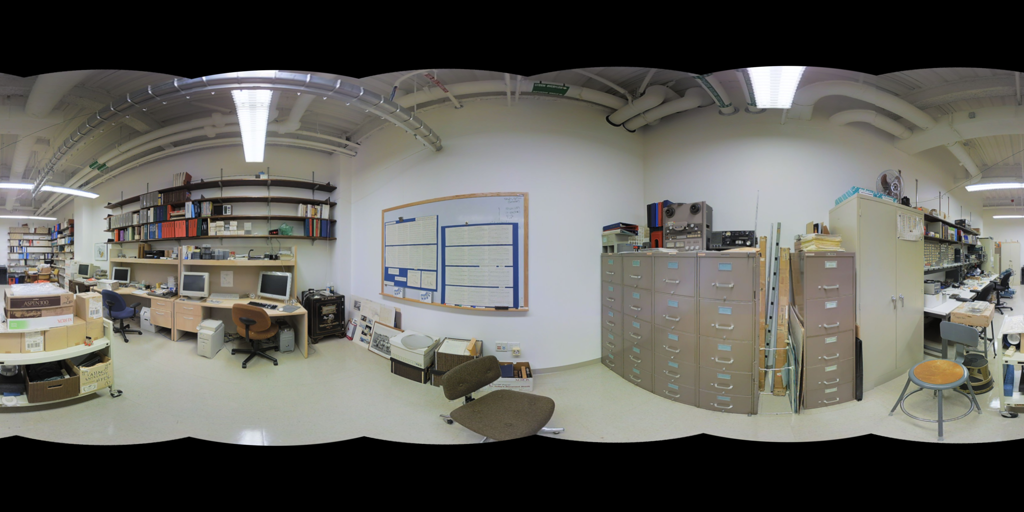
Referred object: the white bulletin board with blue-bordered papers

Referred object: the blue-framed bulletin board